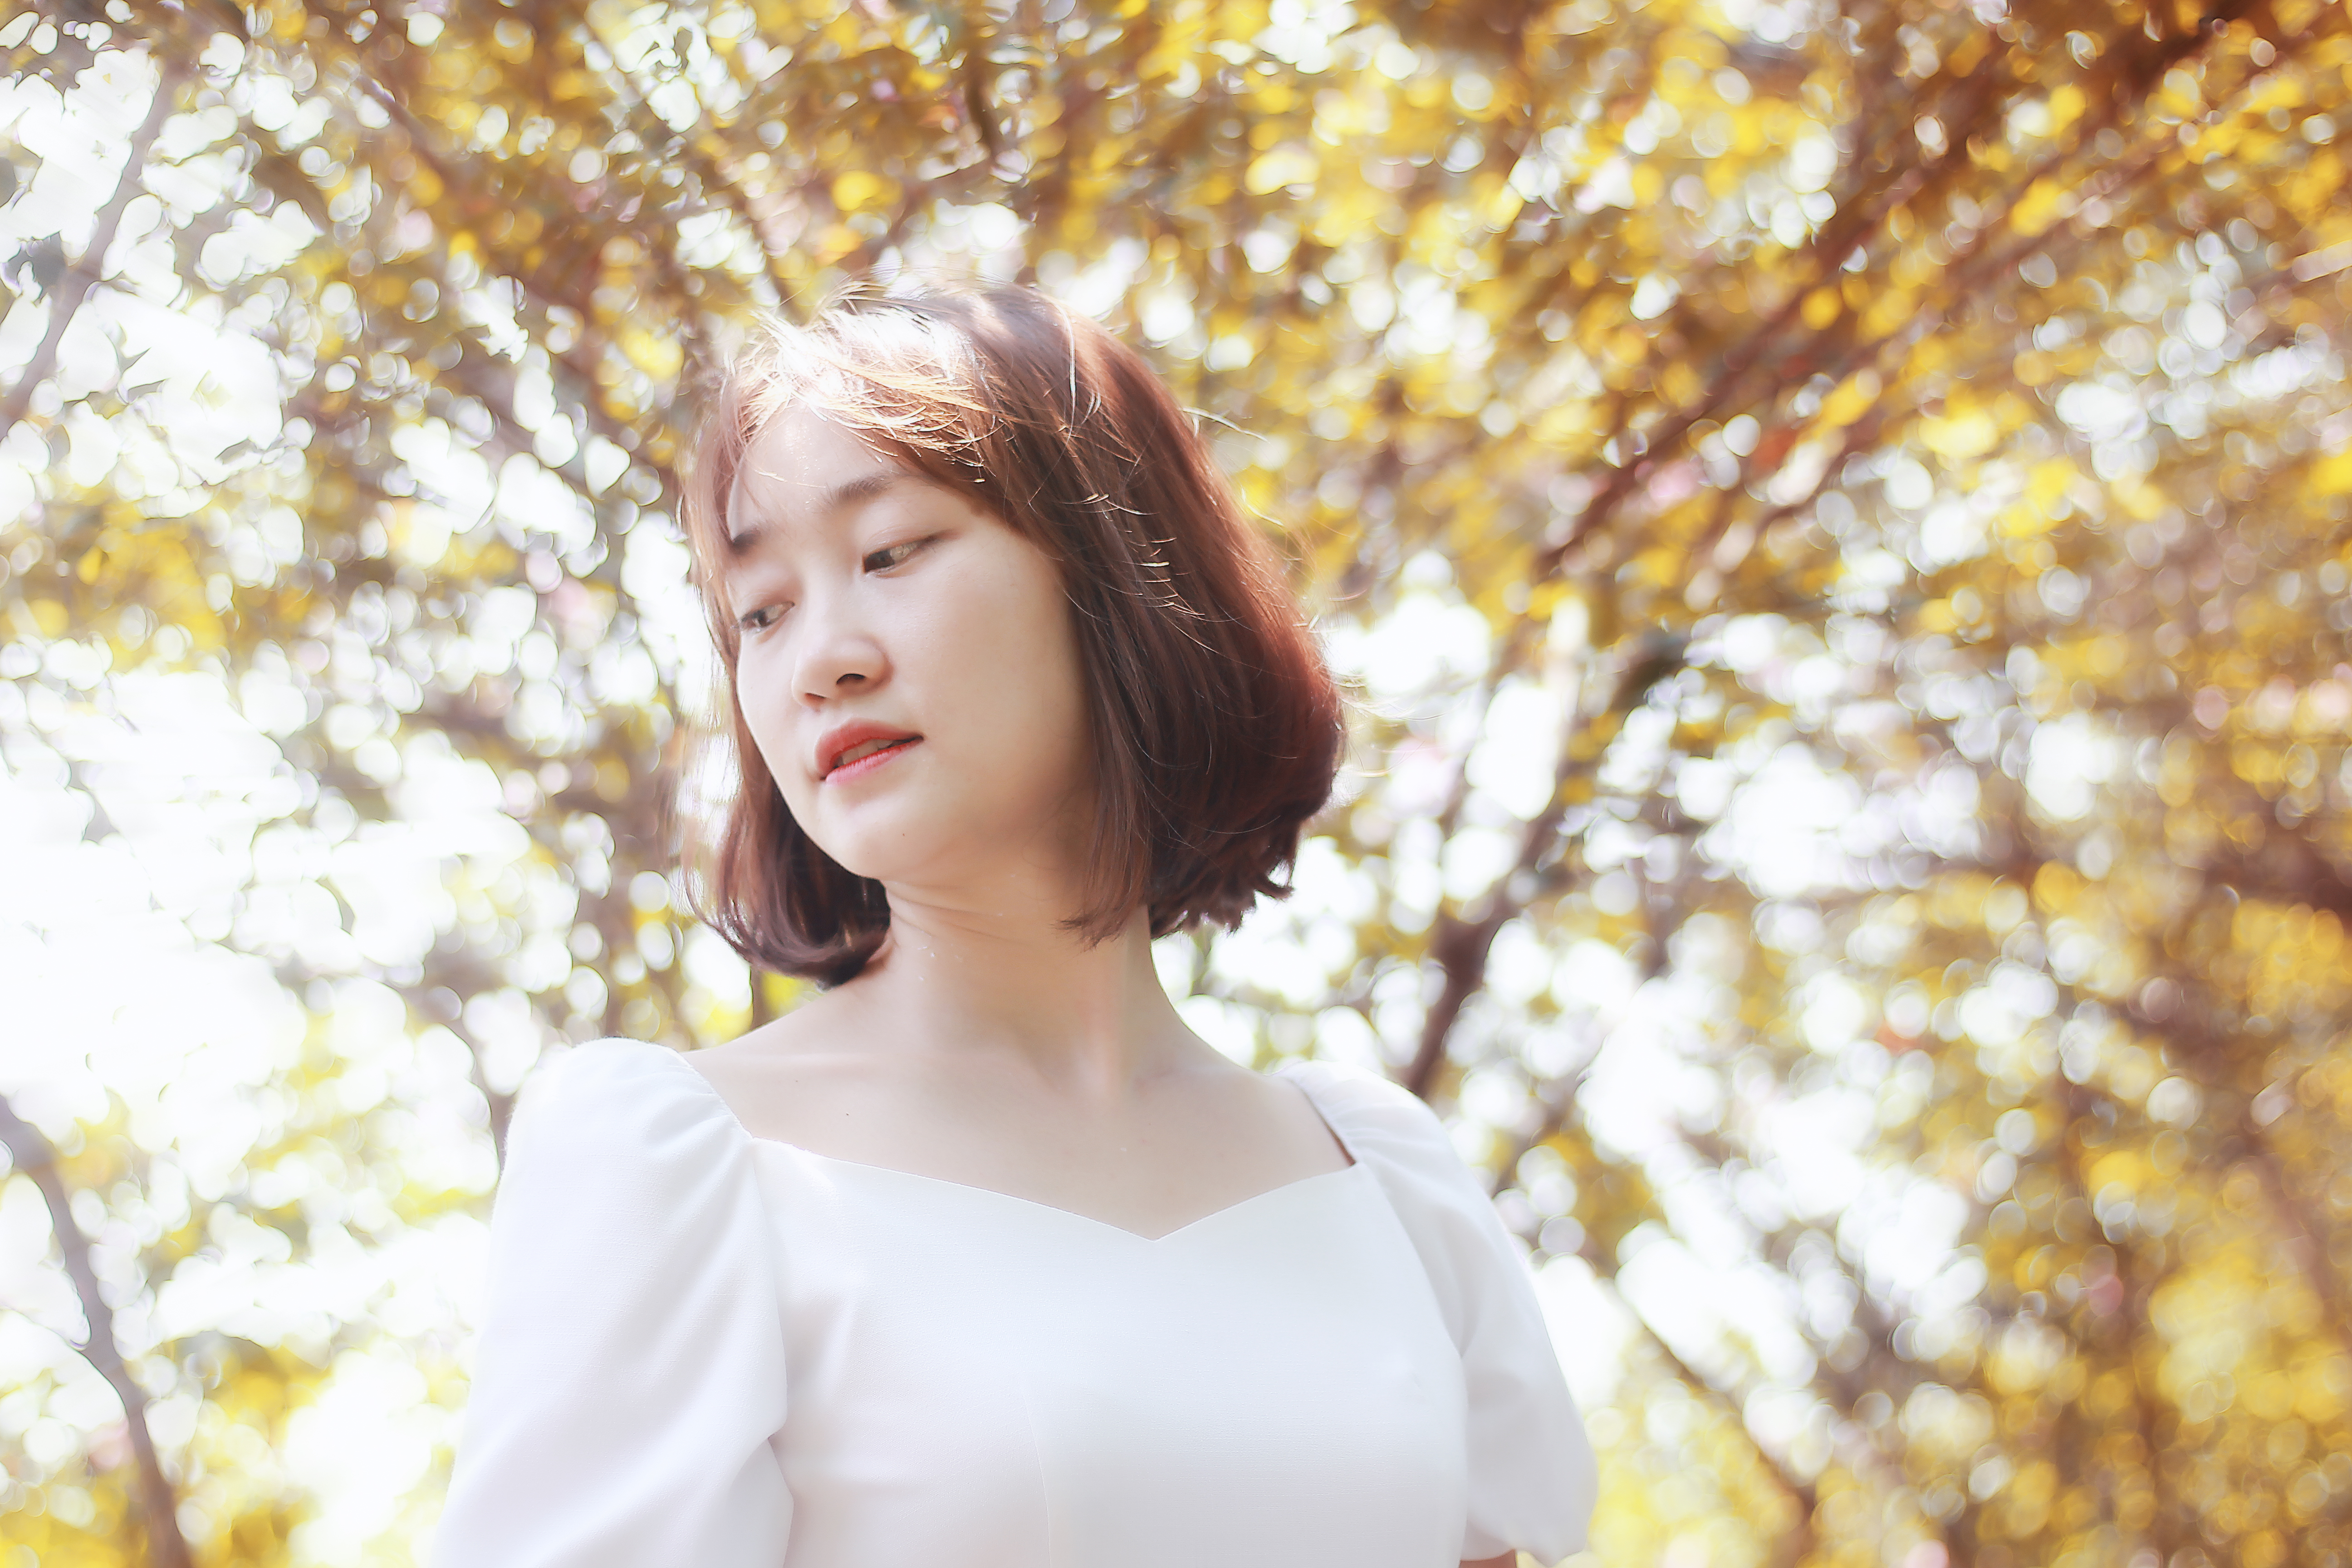
girl, flower, tree, People in nature, hair, beauty, yellow, sunlight, lady, spring, hairstyle, leaf, smile, portrait photography, autumn, photography, branch, happy, portrait, photo shoot, plant, long hair, fawn